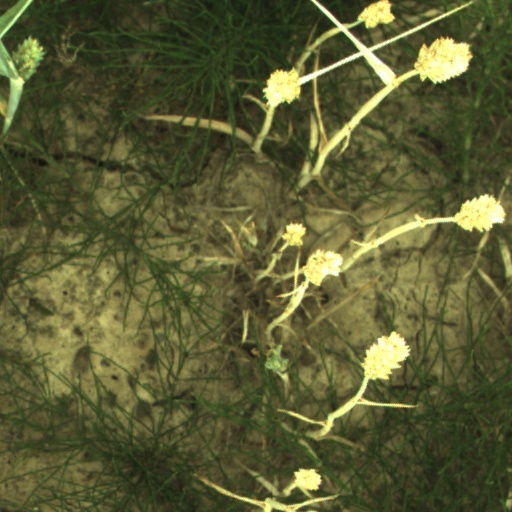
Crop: wheat